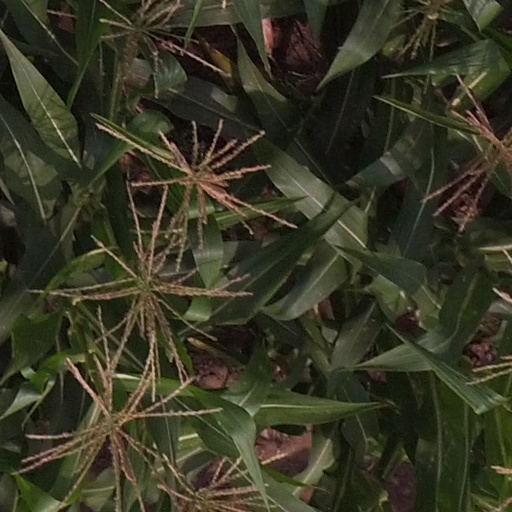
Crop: maize; corn